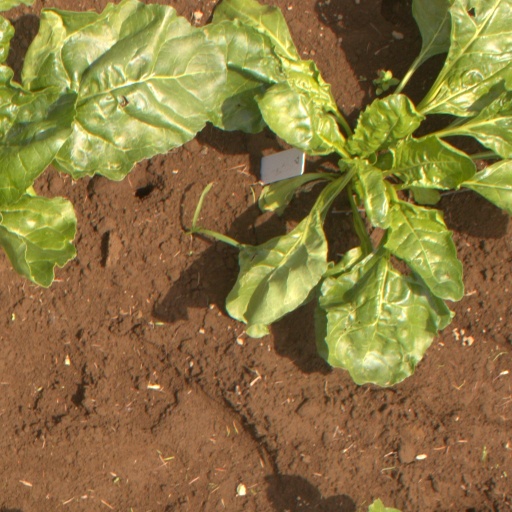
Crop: sugar beet